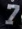
Number: 7